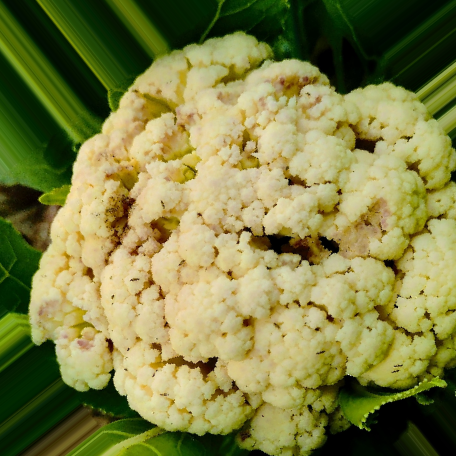
Label: Bacterial spot rot